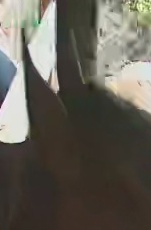
Face region: ears (position_of_ears)
Pain indicator: not_present